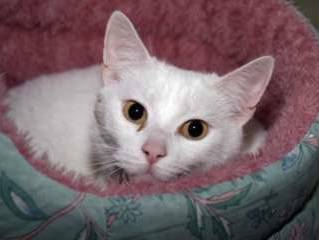
Label: cat